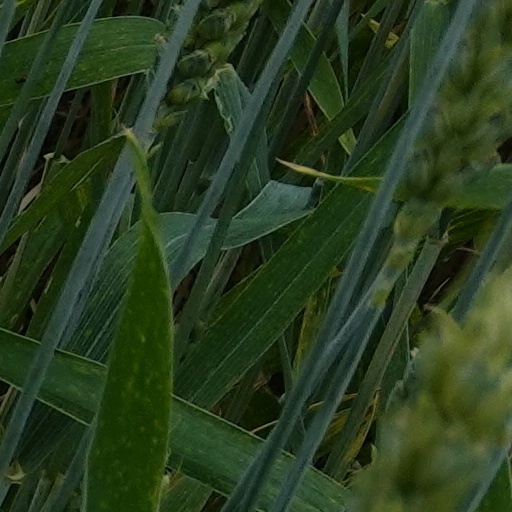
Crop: wheat